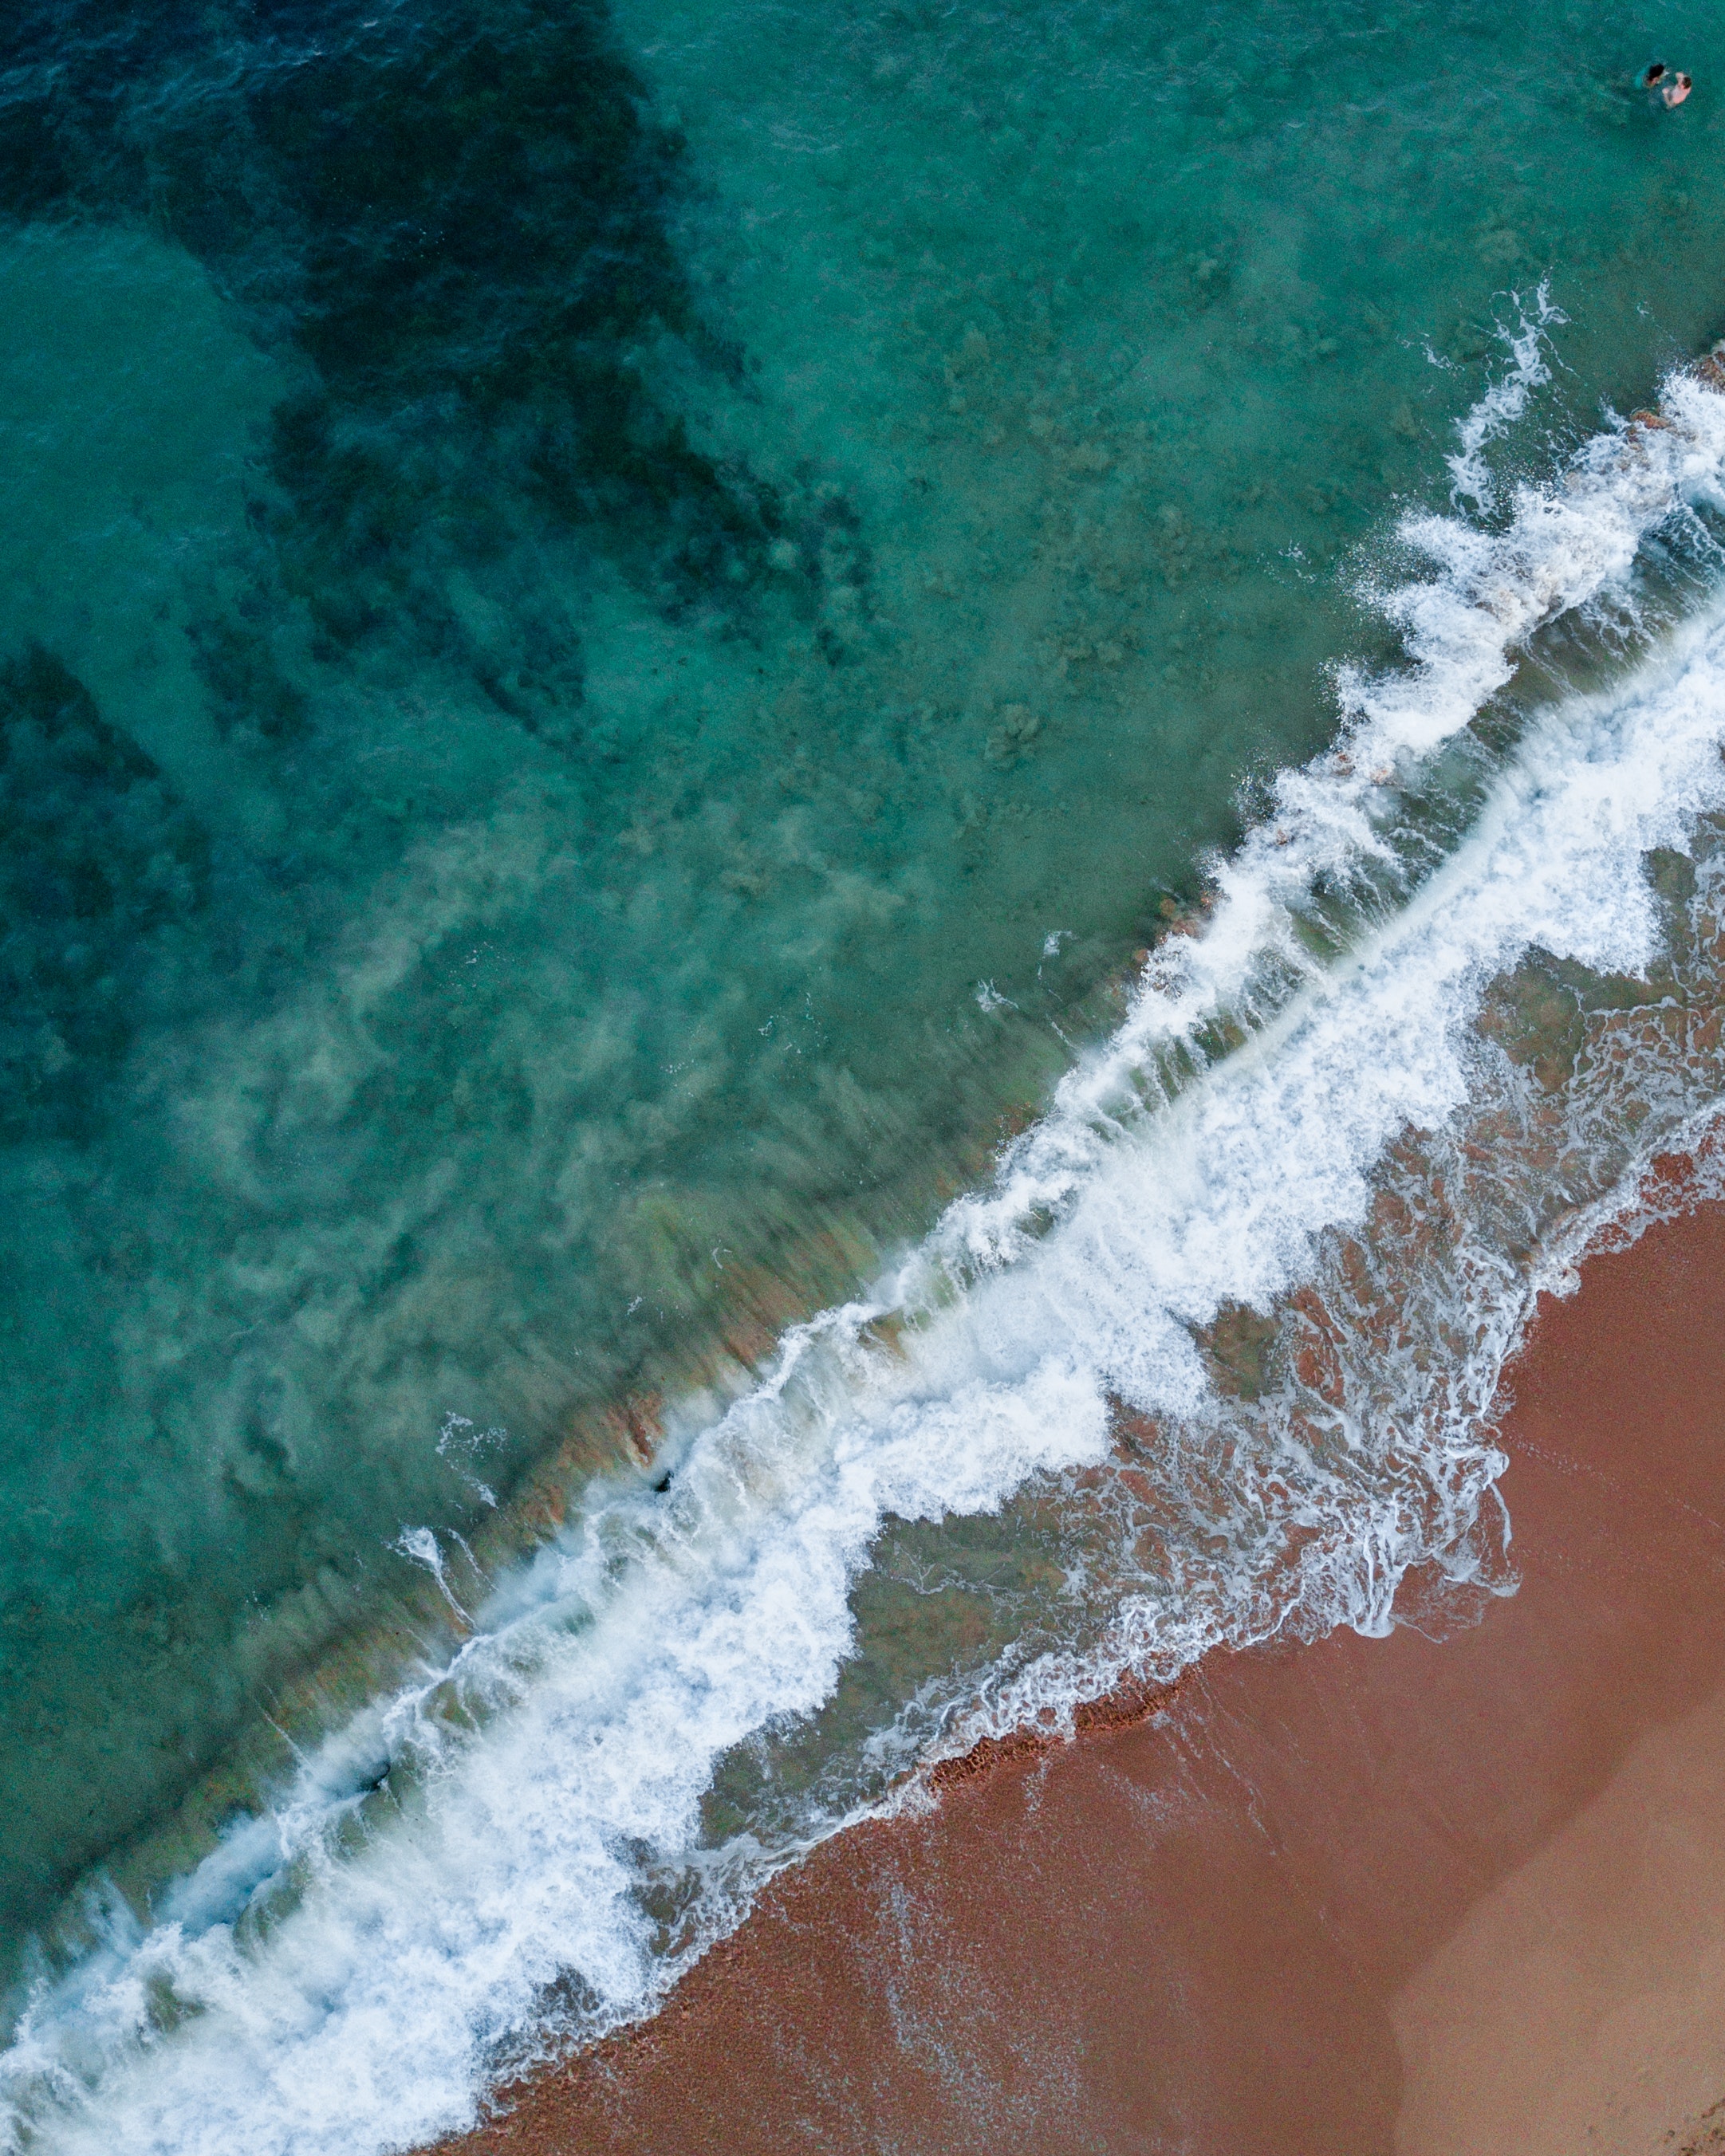
water, blue, wave, turquoise, sea, azure, shore, ocean, wind wave, coast, beach, coastal and oceanic landforms